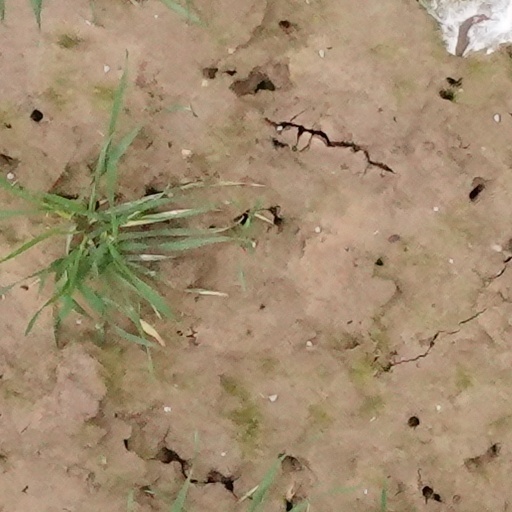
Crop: wheat